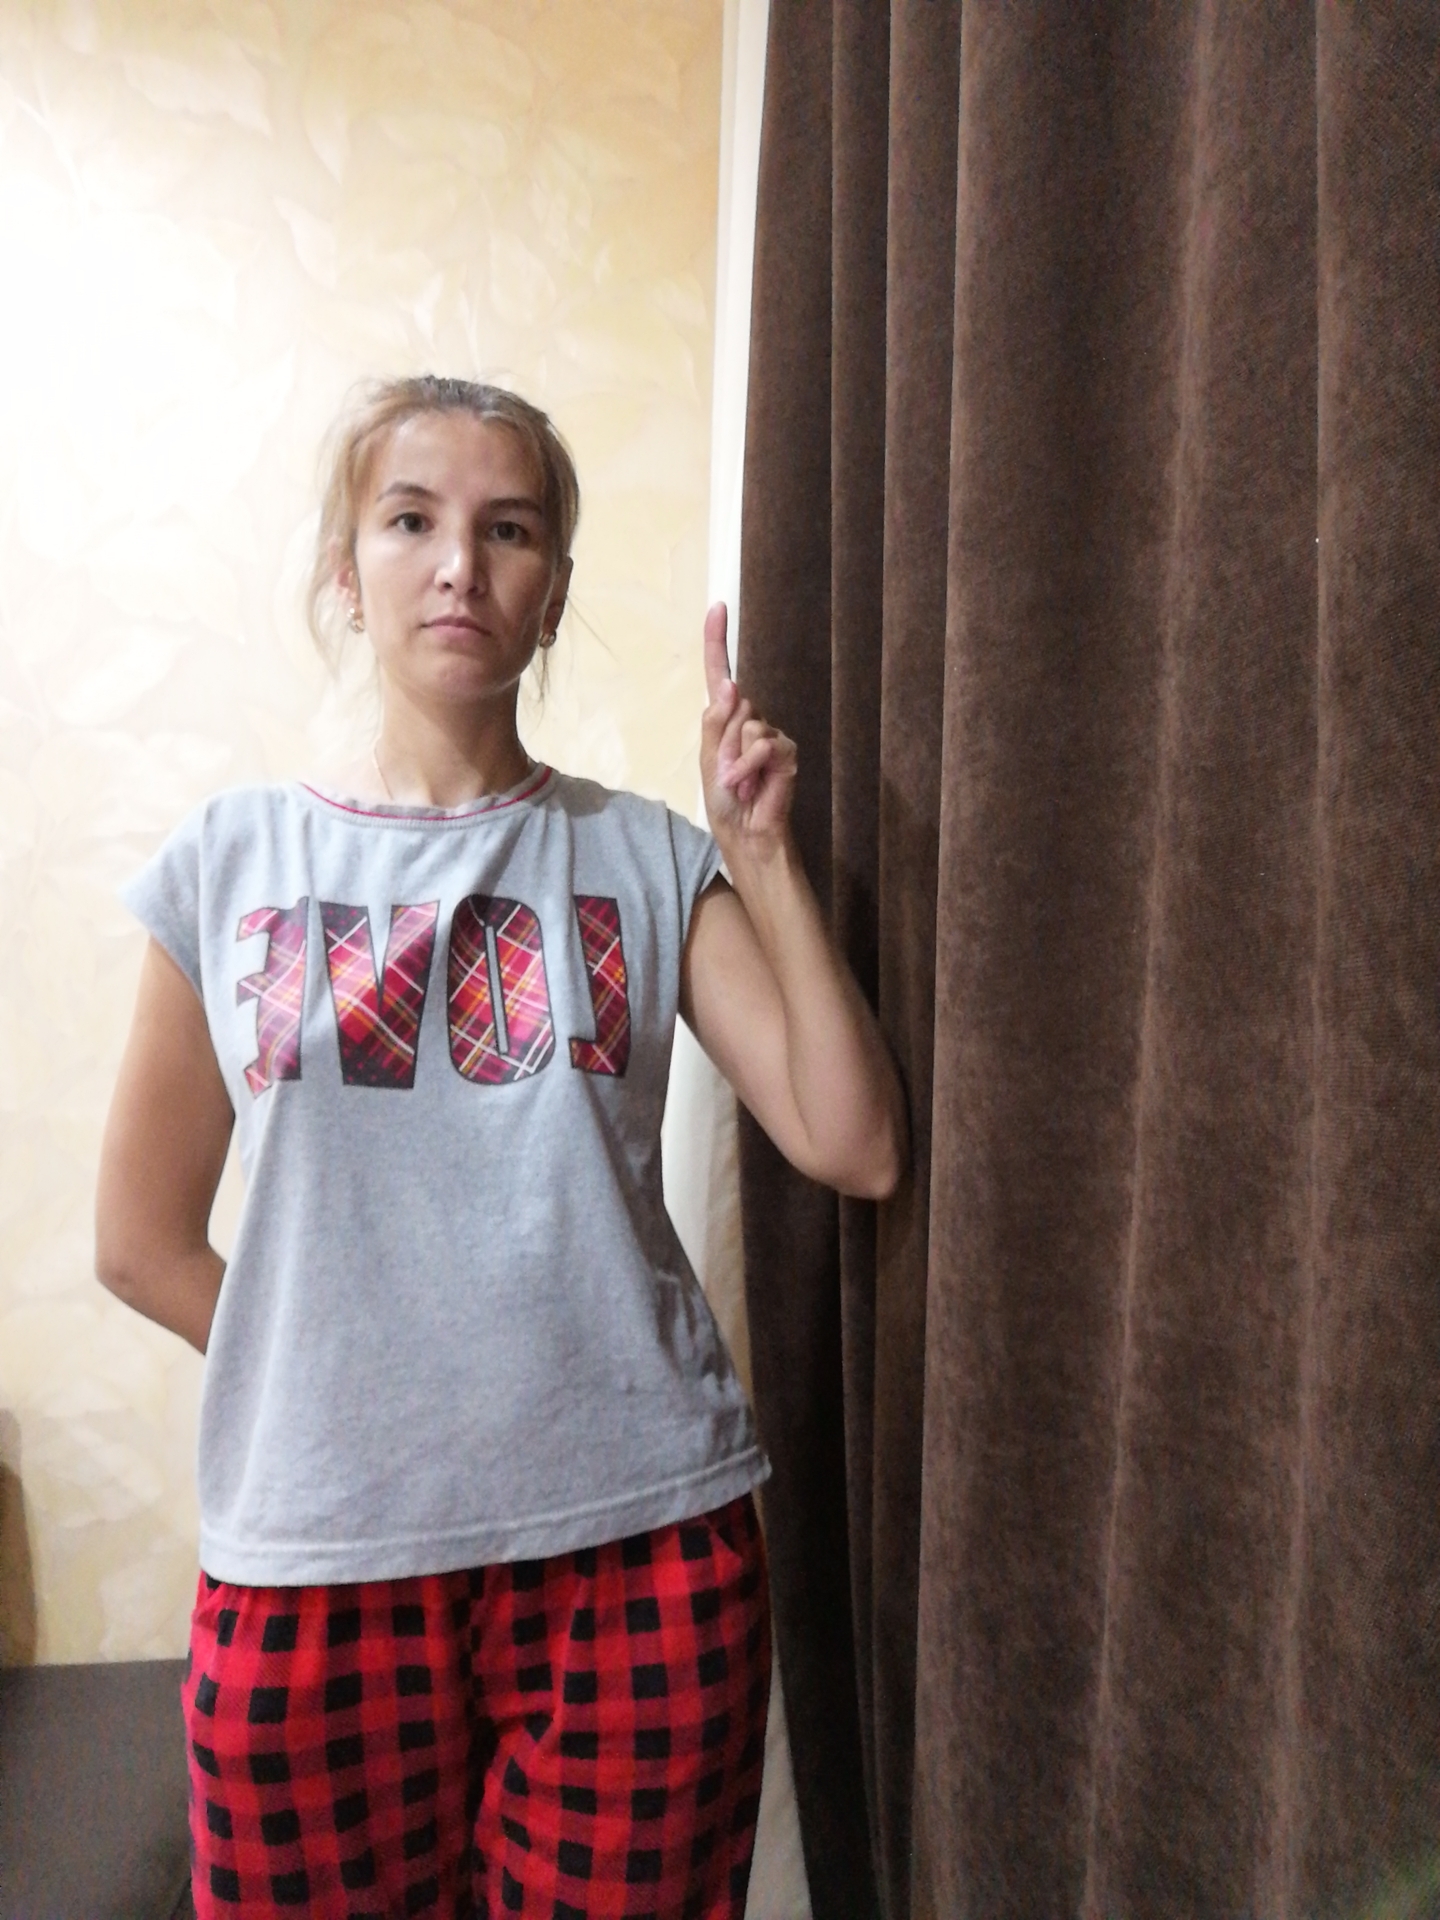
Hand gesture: one